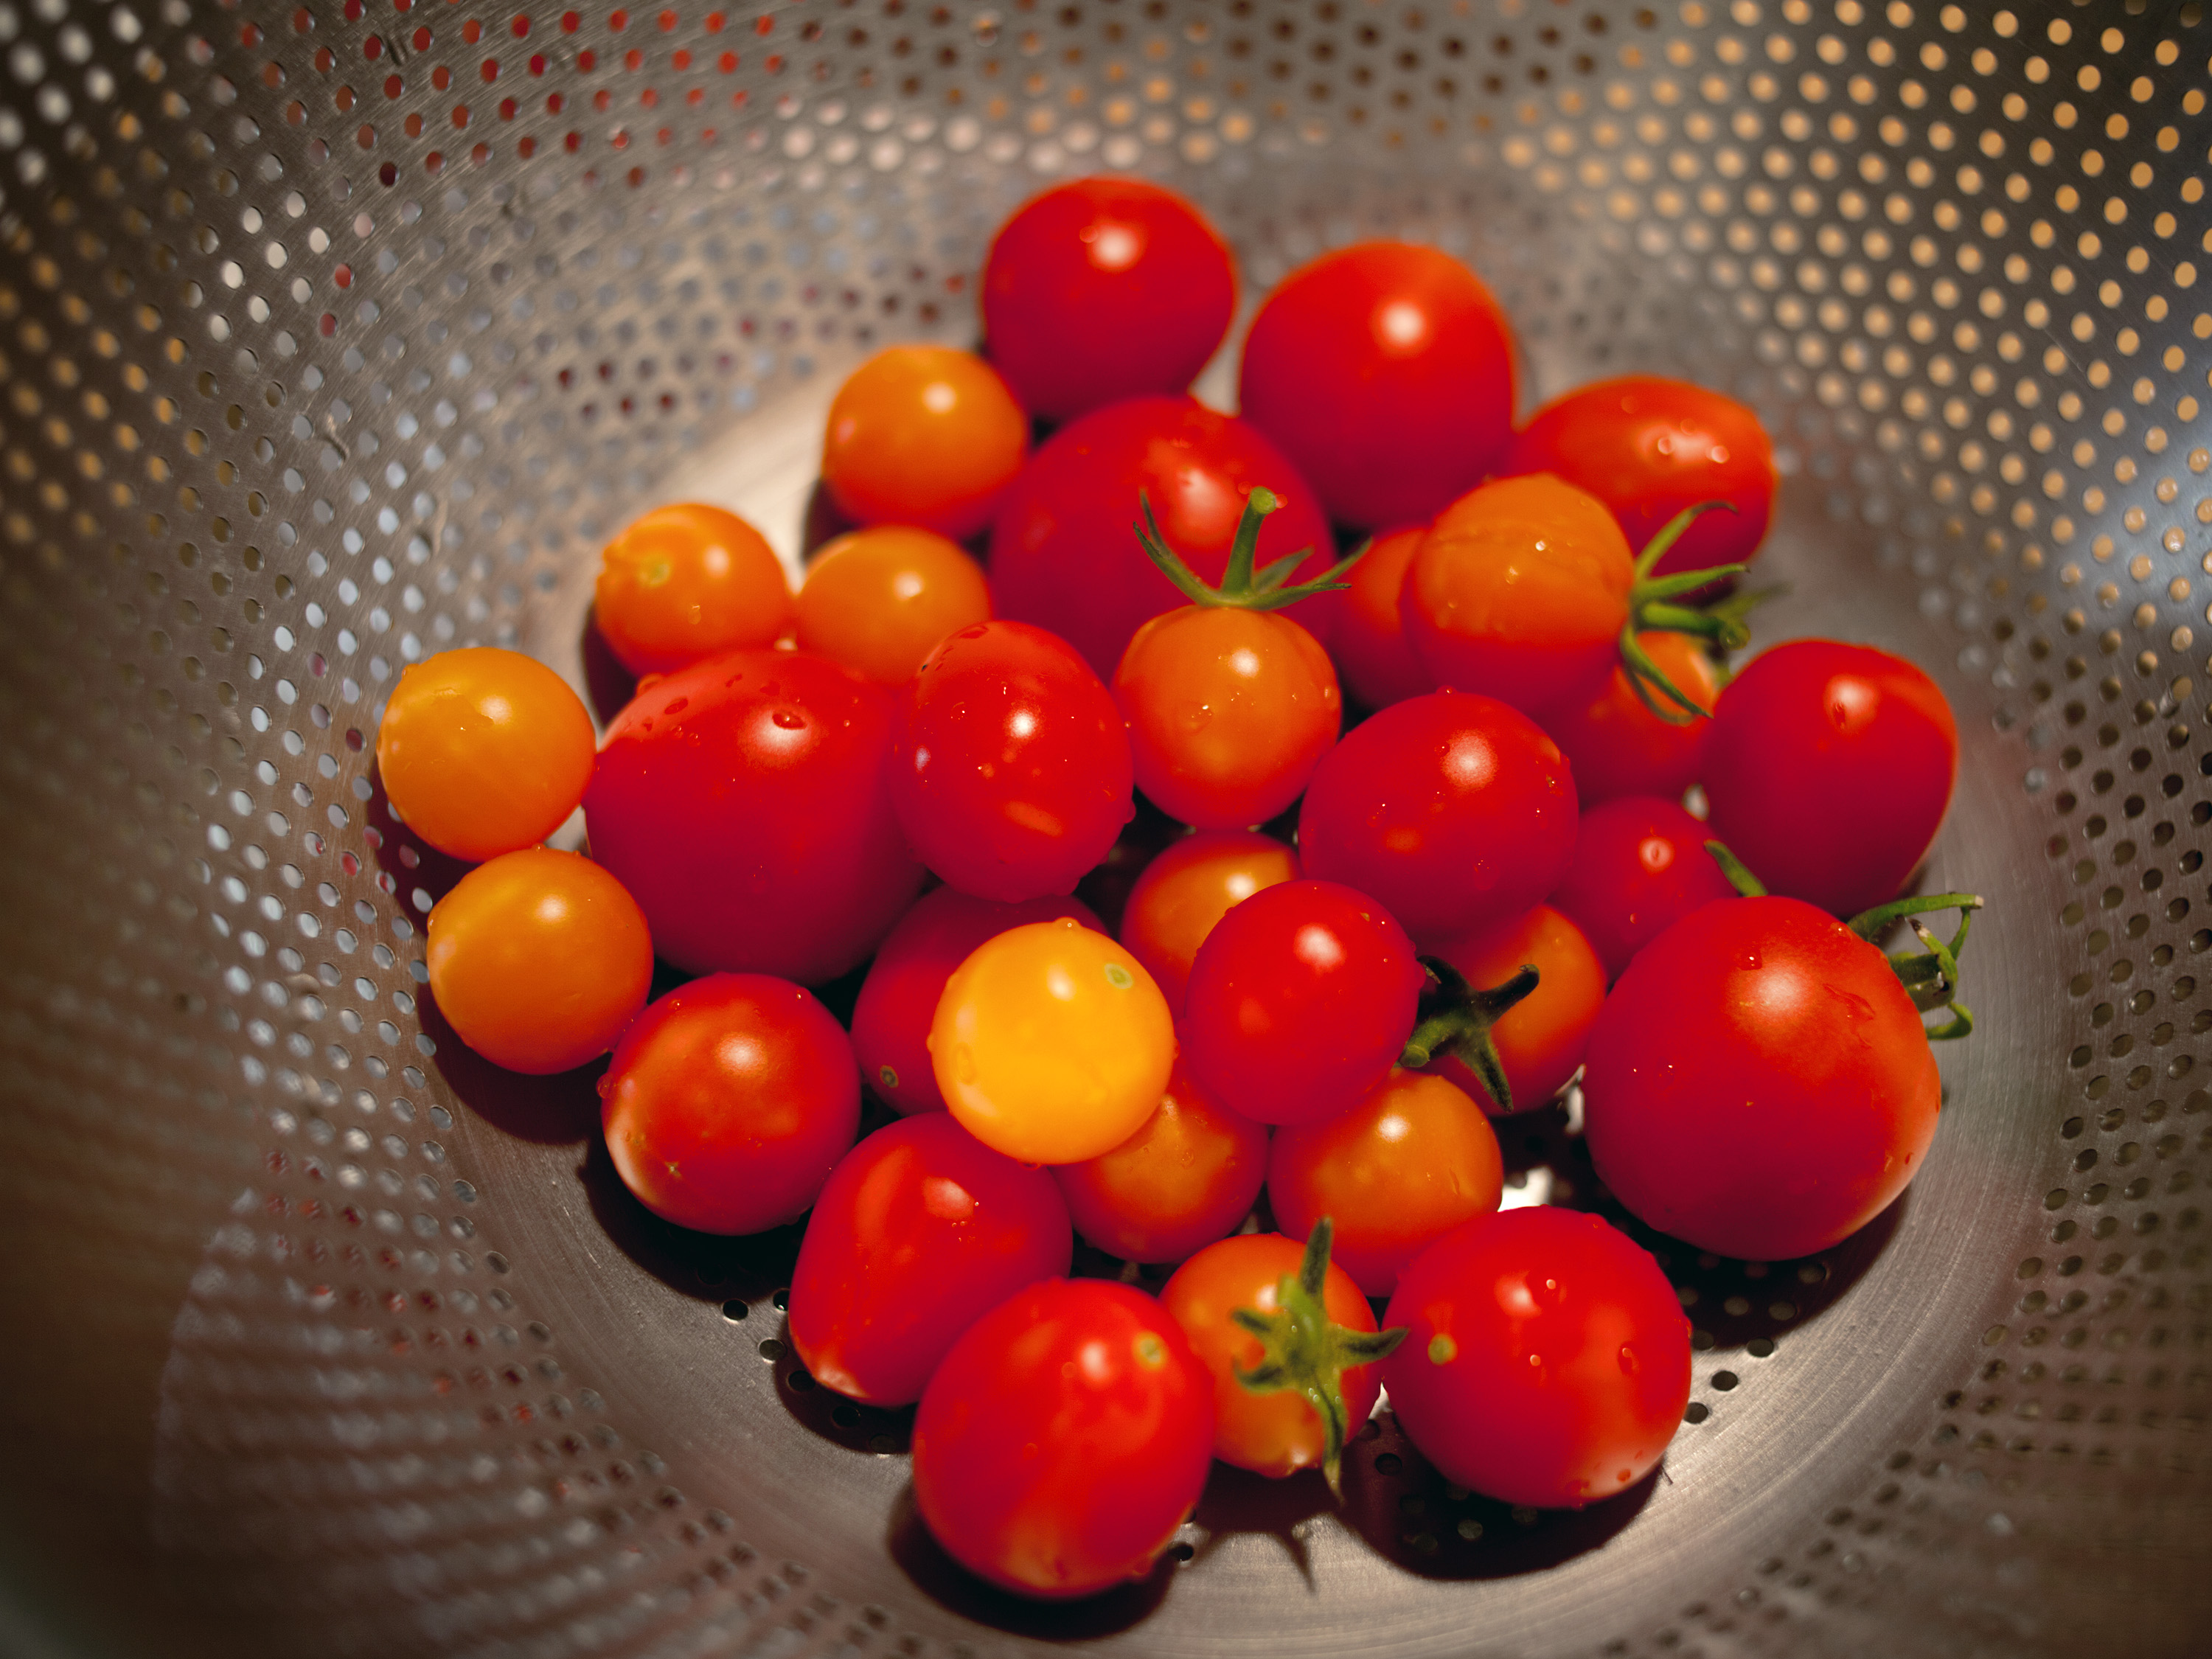
plant, fruit, food, red, produce, vegetable, garden, tomato, calendar, 365, organic, sacramento, solanumlycopersicum, tomatos, flowering plant, land plant, potato and tomato genus